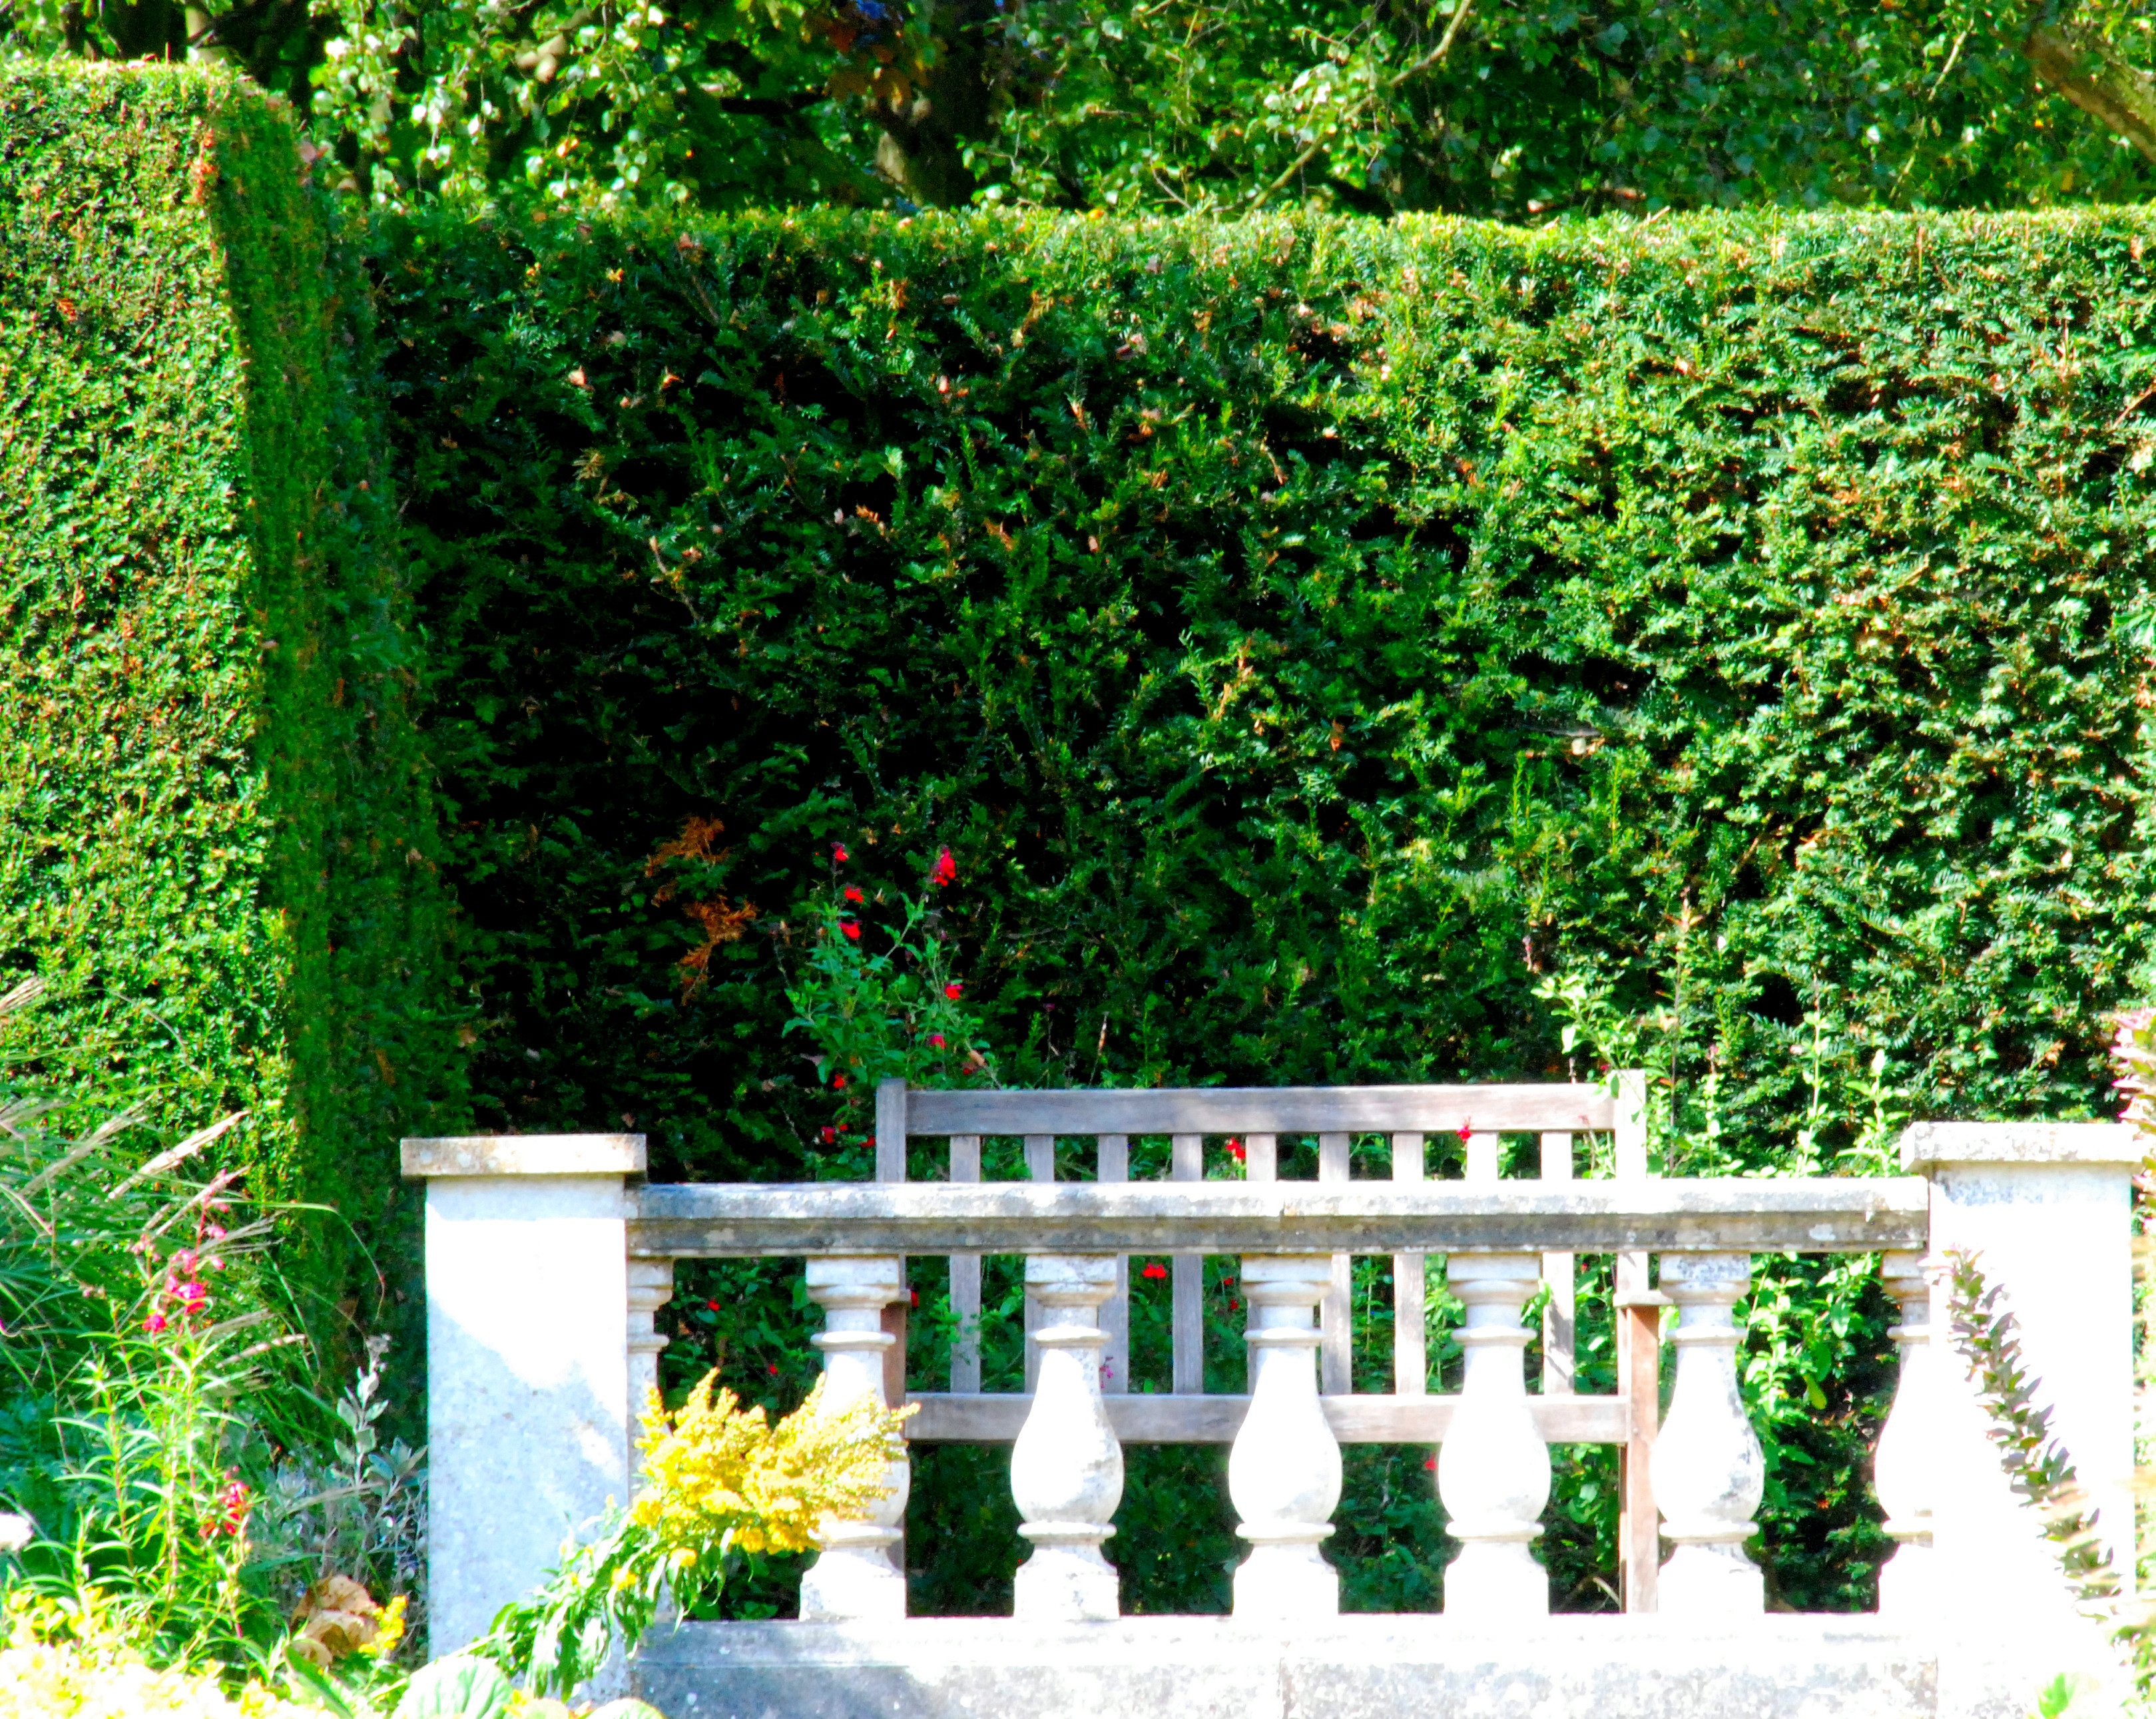
grass, plant, bench, lawn, flower, stone, green, evergreen, backyard, botany, garden, picket fence, landscaping, shrub, fences, yard, hedge, green fence, outdoor structure, landscape architect